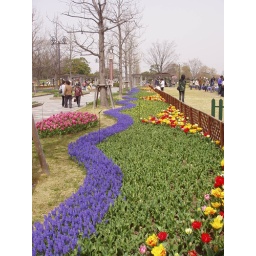
A river of flowers snakes around the park.